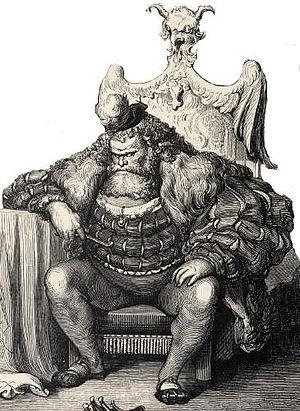
Le Maître chat ou le Chat botté est un conte franco-italien en prose racontant l'histoire d'un chat qui utilise la ruse et la tricherie pour offrir le pouvoir, la fortune et la main d'une princesse à son maître mal-né et sans-le-sou. L'auteur italien Giovanni Francesco Straparola semble avoir transcrit la plus ancienne version connue de cette histoire dans son livre Les Nuits facétieuses. La version classique de ce conte est écrite à la fin du XVIIᵉ siècle par Charles Perrault. Elle provient d'un manuscrit illustré, intitulé « Les Contes de ma mère l'Oye », et daté de 1695, soit deux ans avant la publication du recueil de huit contes de Perrault « Histoires ou contes du temps passé Avec des moralités » par Barbin en 1697. Le Chat botté connaît instantanément le succès et reste populaire de nos jours, malgré une morale ambiguë.